Ongi kuden

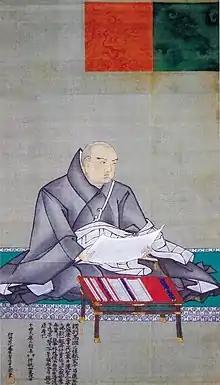
Portrait of Nichiren Daishonin by Japanese artisan Kano Tsunenobu (1636—1713), now preserved at Nichiren Shoshu Honmonji Temple in Mitoyo, Kagawa prefecture. Measuring approximately 40” inches by 22” inches on silk, Edo period.

The (also known as or "The Record of the Orally Transmitted Teachings") is a hermeneutic text in Nichiren Shoshu Buddhism. The "Kuden" are the alleged oral teachings of Nichiren Daishonin on the Lotus Sutra, beginning on 1 January 1278 which were recorded and compiled by his senior disciple Nikkō Shōnin thirteen years after the death of his master.